Emmanuel Onwubiko

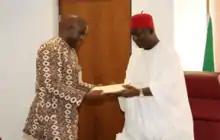
The Guardian and erstwhile Federal Commissioner of the Nigerian National Human Rights Commission [NHRC] Comrade Emmanuel Onwubiko advocacy visit to the Deputy Senate President Senator Ike Ekweremadu

Onwubiko has been speaking on varying national and international issues. He has authored a book titled "Politics and Litigation in Contemporary Nigeria", volume one and complete volume, 2003–2005. And he has also authored another new book titled "Who Cares About Human Rights?"